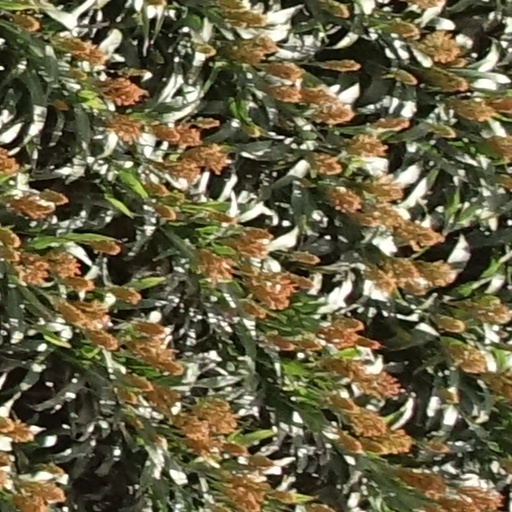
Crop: sorghum